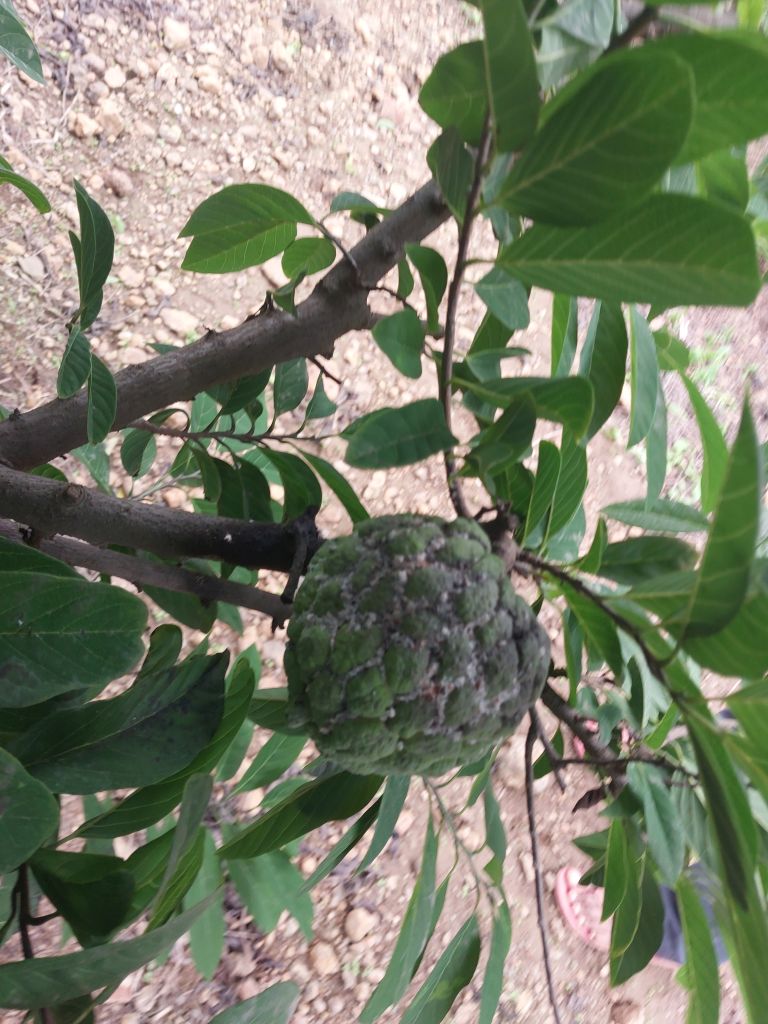
Disease label: Mealy Bug